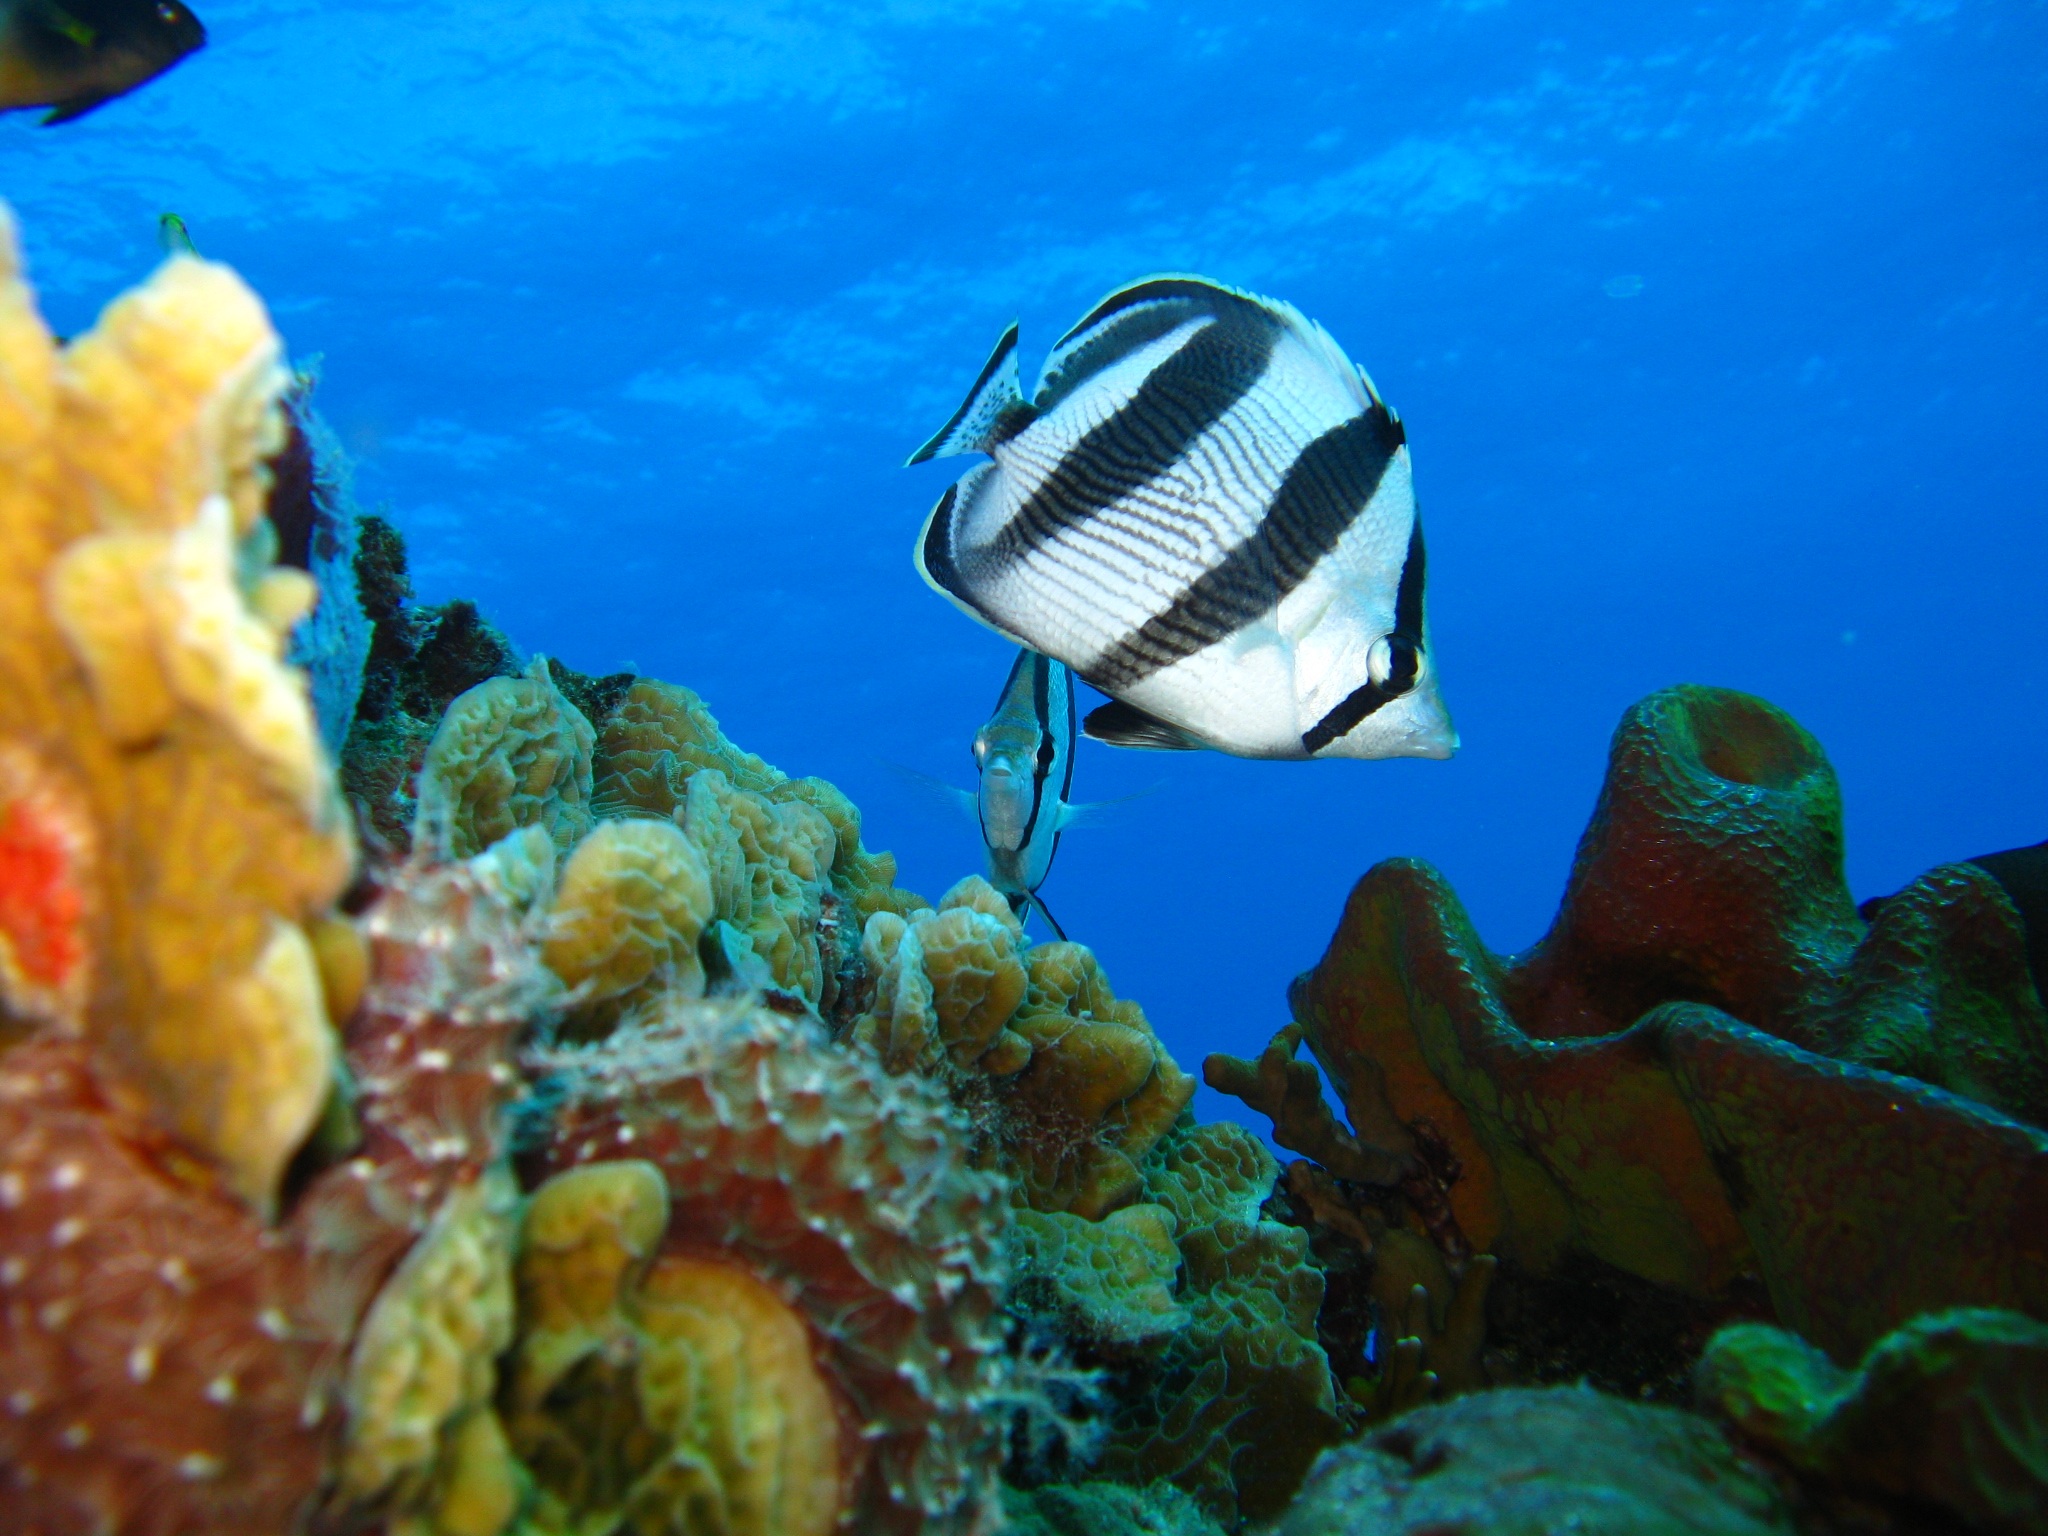
sea, water, nature, ocean, diving, underwater, biology, fish, coral, coral reef, reef, aquarium, marine, scuba, undersea, water sport, tropical fish, marine biology, coral reef fish, deep sea fish, pomacentridae, pomacanthidae